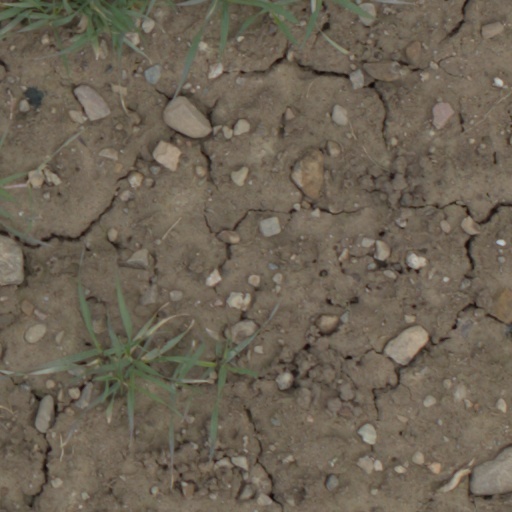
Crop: wheat